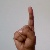
The image shows a hand gesture representing the letter 'D' in Indian Sign Language.